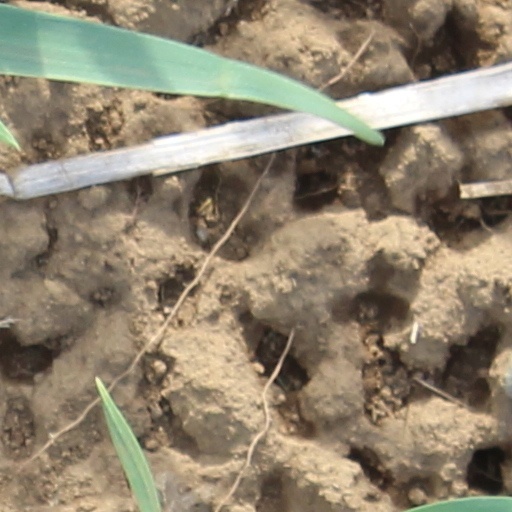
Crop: wheat